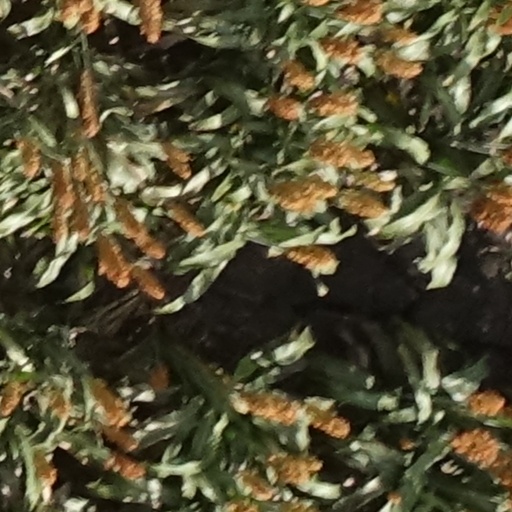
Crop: sorghum